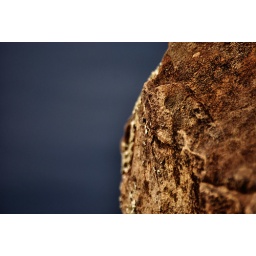
A Photograph of part of the rock overlooking DeGray Lake, with the lake itself in the background.